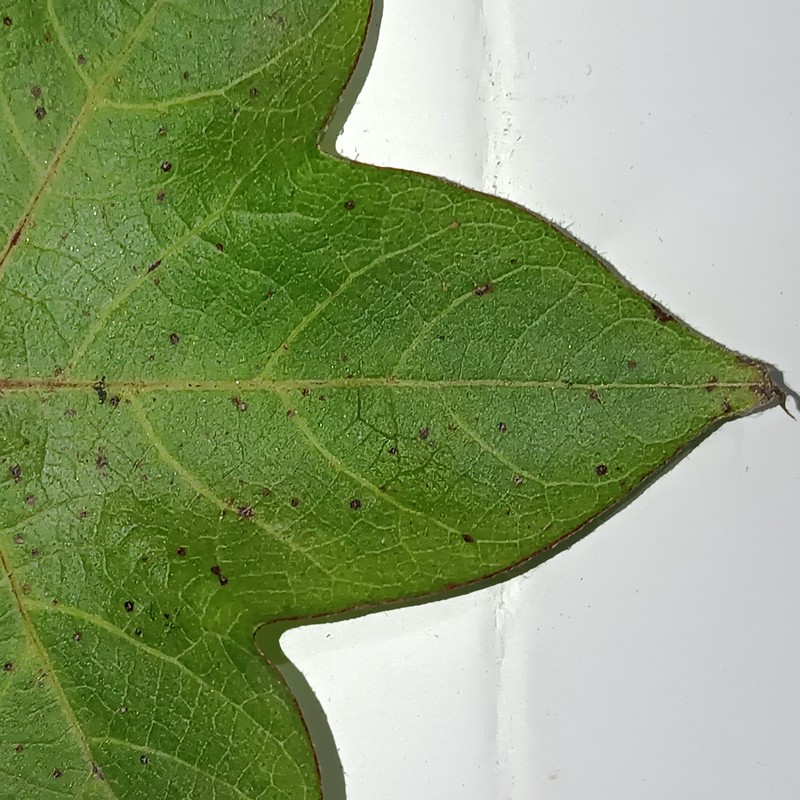
Label: Bacterial Blight